Dutch Americans

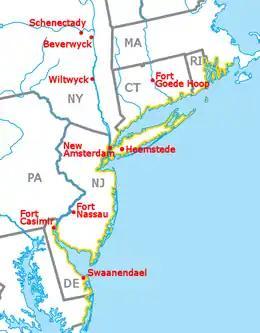
Principal Dutch colonies in North America

The earliest Dutch settlement was built around 1613; it consisted of a number of small huts built by the crew of the "Tijger" ("Tiger"), a Dutch ship under the command of Captain Adriaen Block which had caught fire while sailing on the Hudson in the winter of 1613. The ship was lost and Block and his crew established a camp ashore. In the spring, Block and his men did some explorations along the coast of Long Island. Block Island still bears his name. Finally, they were sighted and rescued by another Dutch ship and the settlement was abandoned.